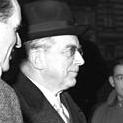
Age: 69